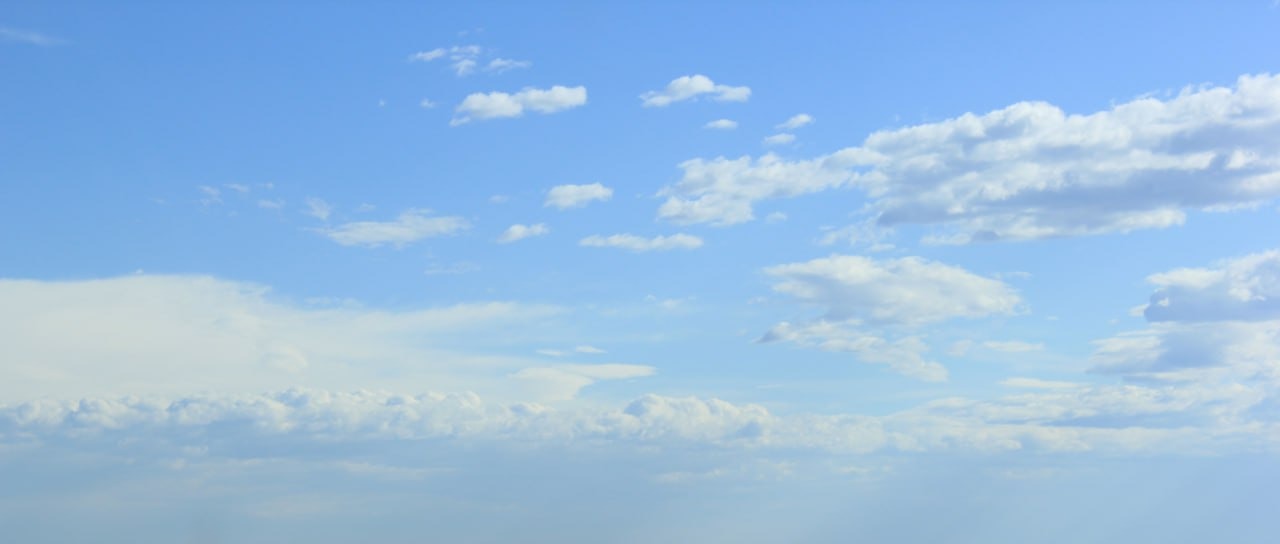
Cloud type: Altocumulus